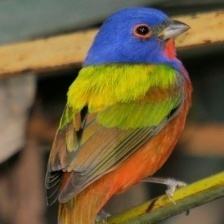
Species: PAINTED BUNTING
Scientific name: PASSERINA CIRIS
ImageNet parent category: indigo_bunting